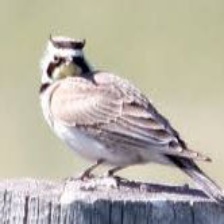
Species: HORNED LARK
Scientific name: EREMOPHILA ALPESTRIS